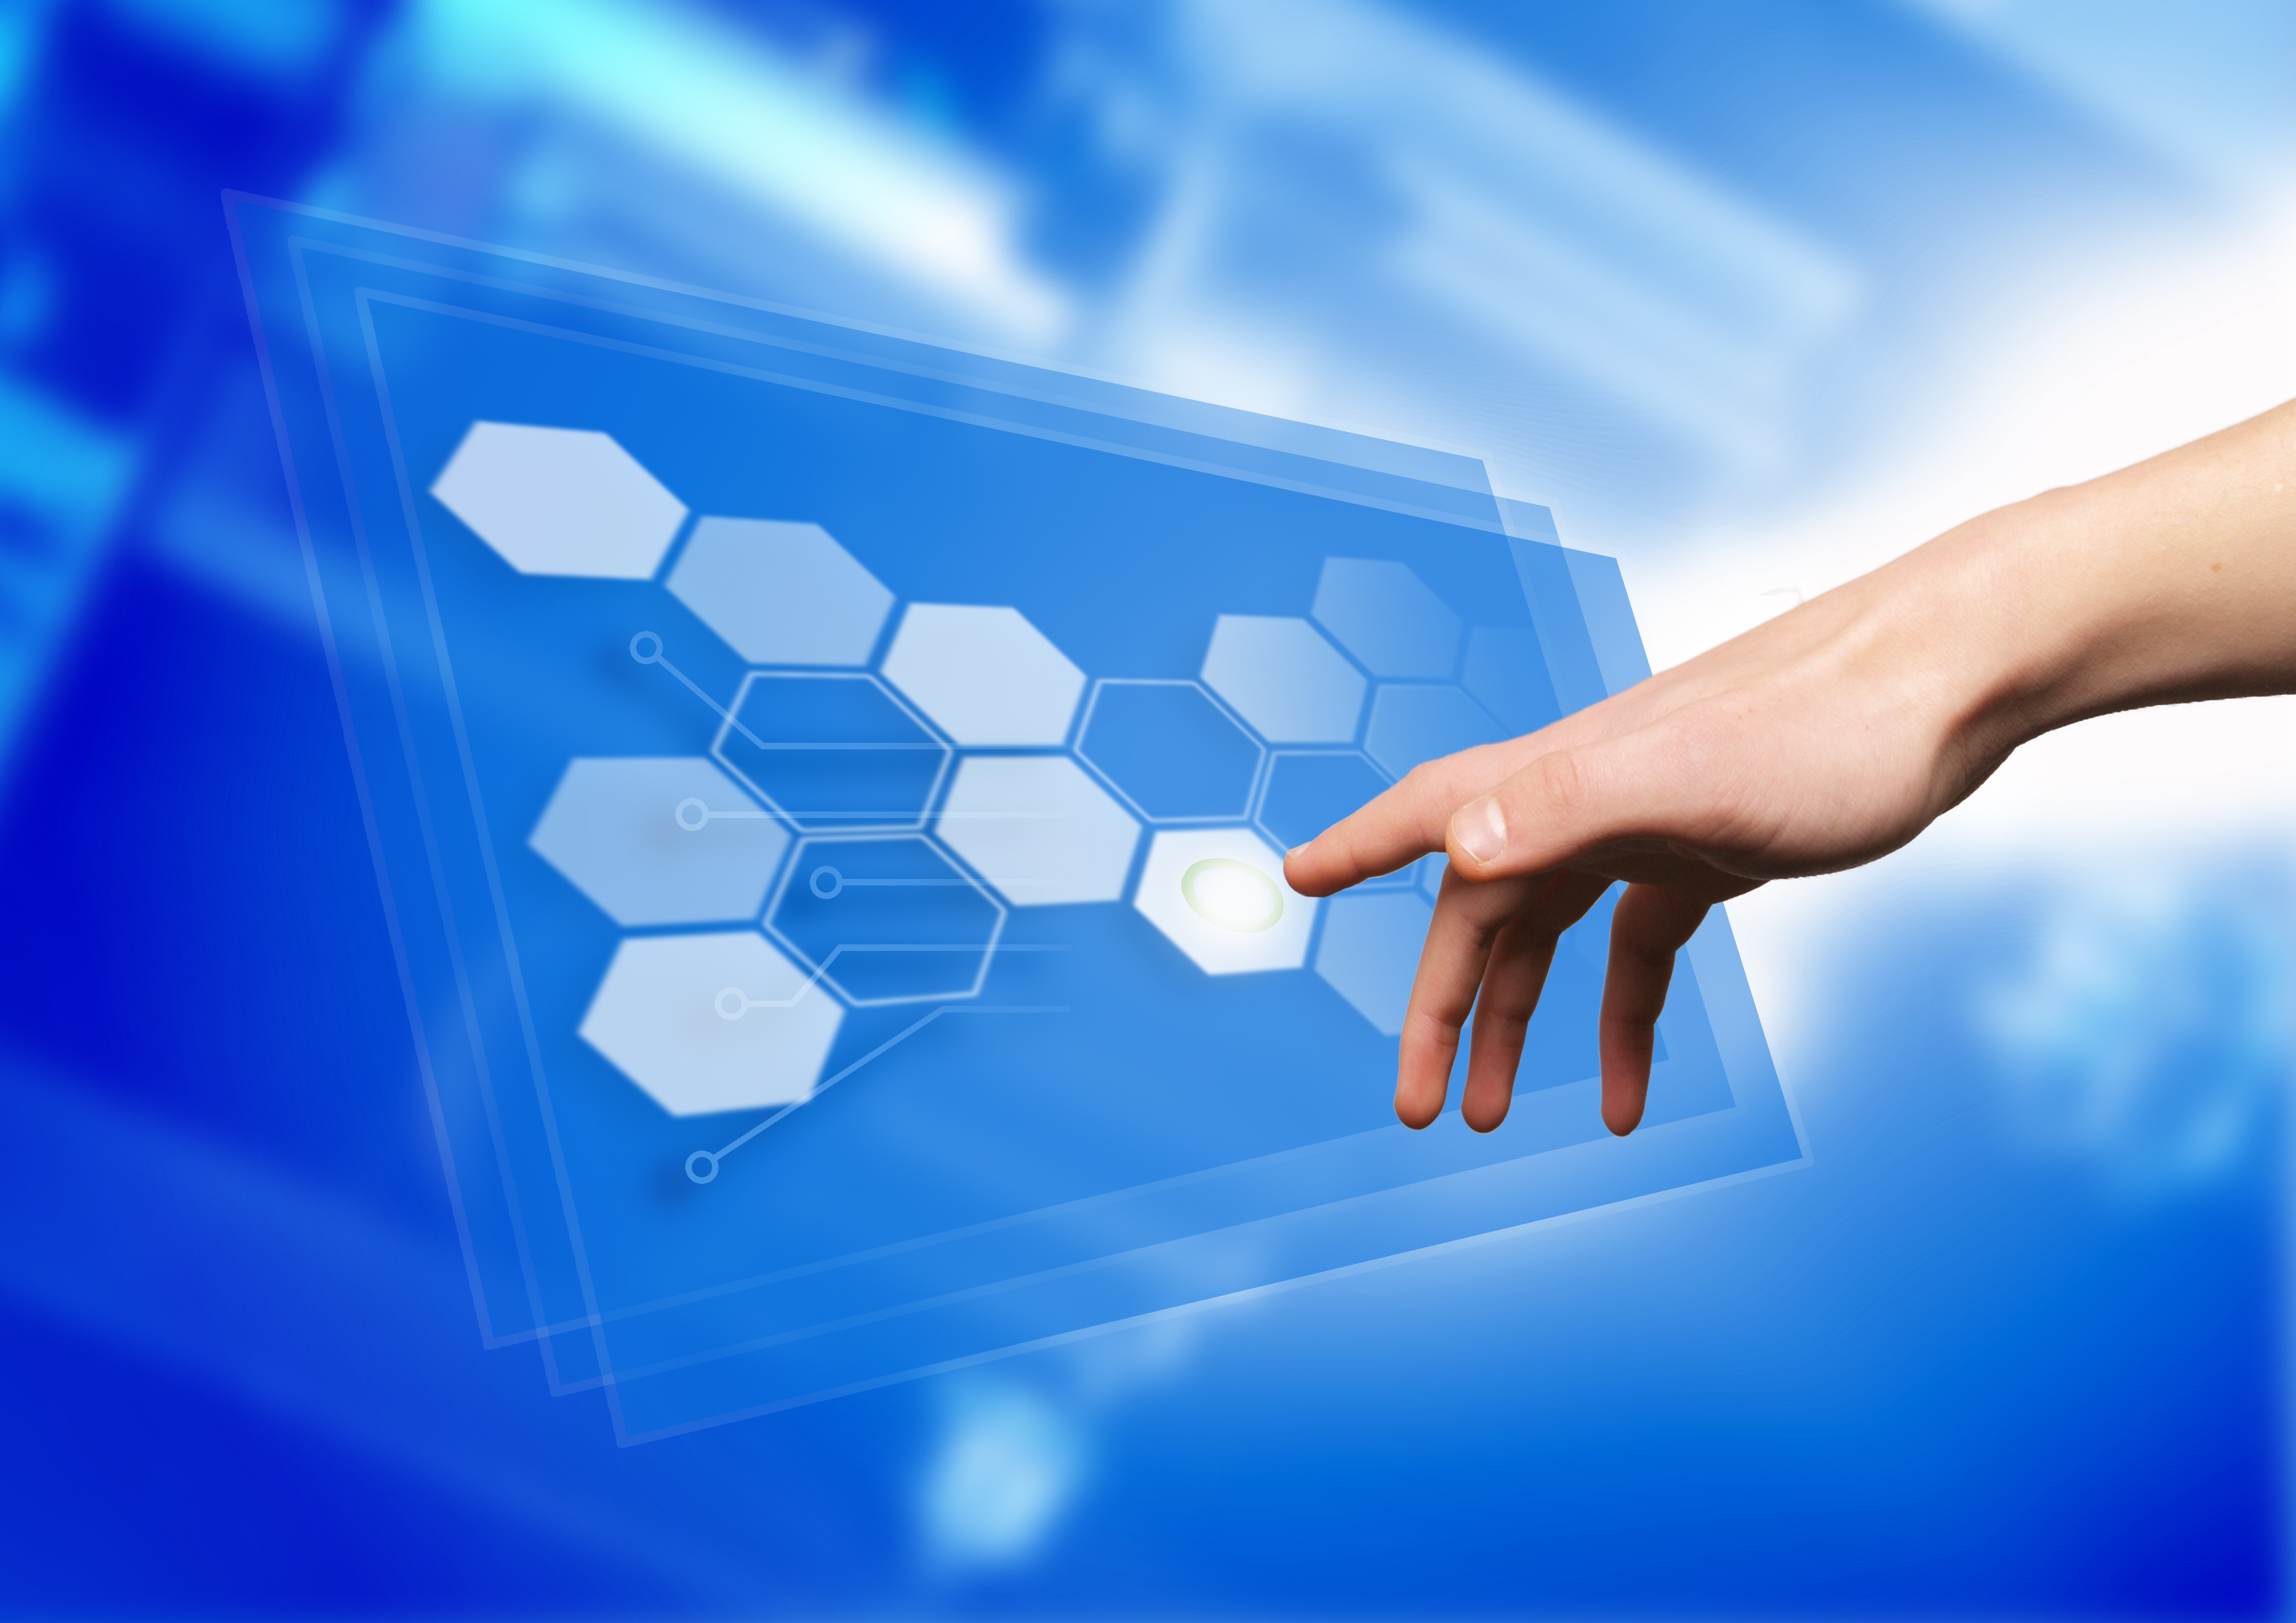
computer, hand, screen, web, touch, finger, energy, button, monitor, brand, diagram, keys, digital, contact, network, interface, skills, career, click, web design, click on